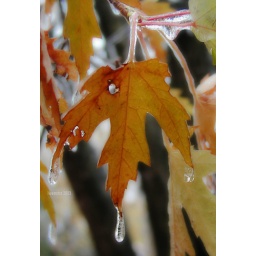
A late season sleet left this on the colorful fall leaves near our house